Jeremy Slate

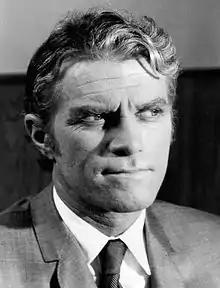
Slate, early 1970s

Jeremy Slate (born Robert Bullard Perham; February 17, 1926 – November 19, 2006) was an American film and television actor, and songwriter. He is best known for portraying Larry Lahr in "The Aquanauts" (1960–1961), Chuck Wilson in "One Life to Live" (1979–1987) and as Deputy Sheriff Ben Latta in "The Sons of Katie Elder" (1965).